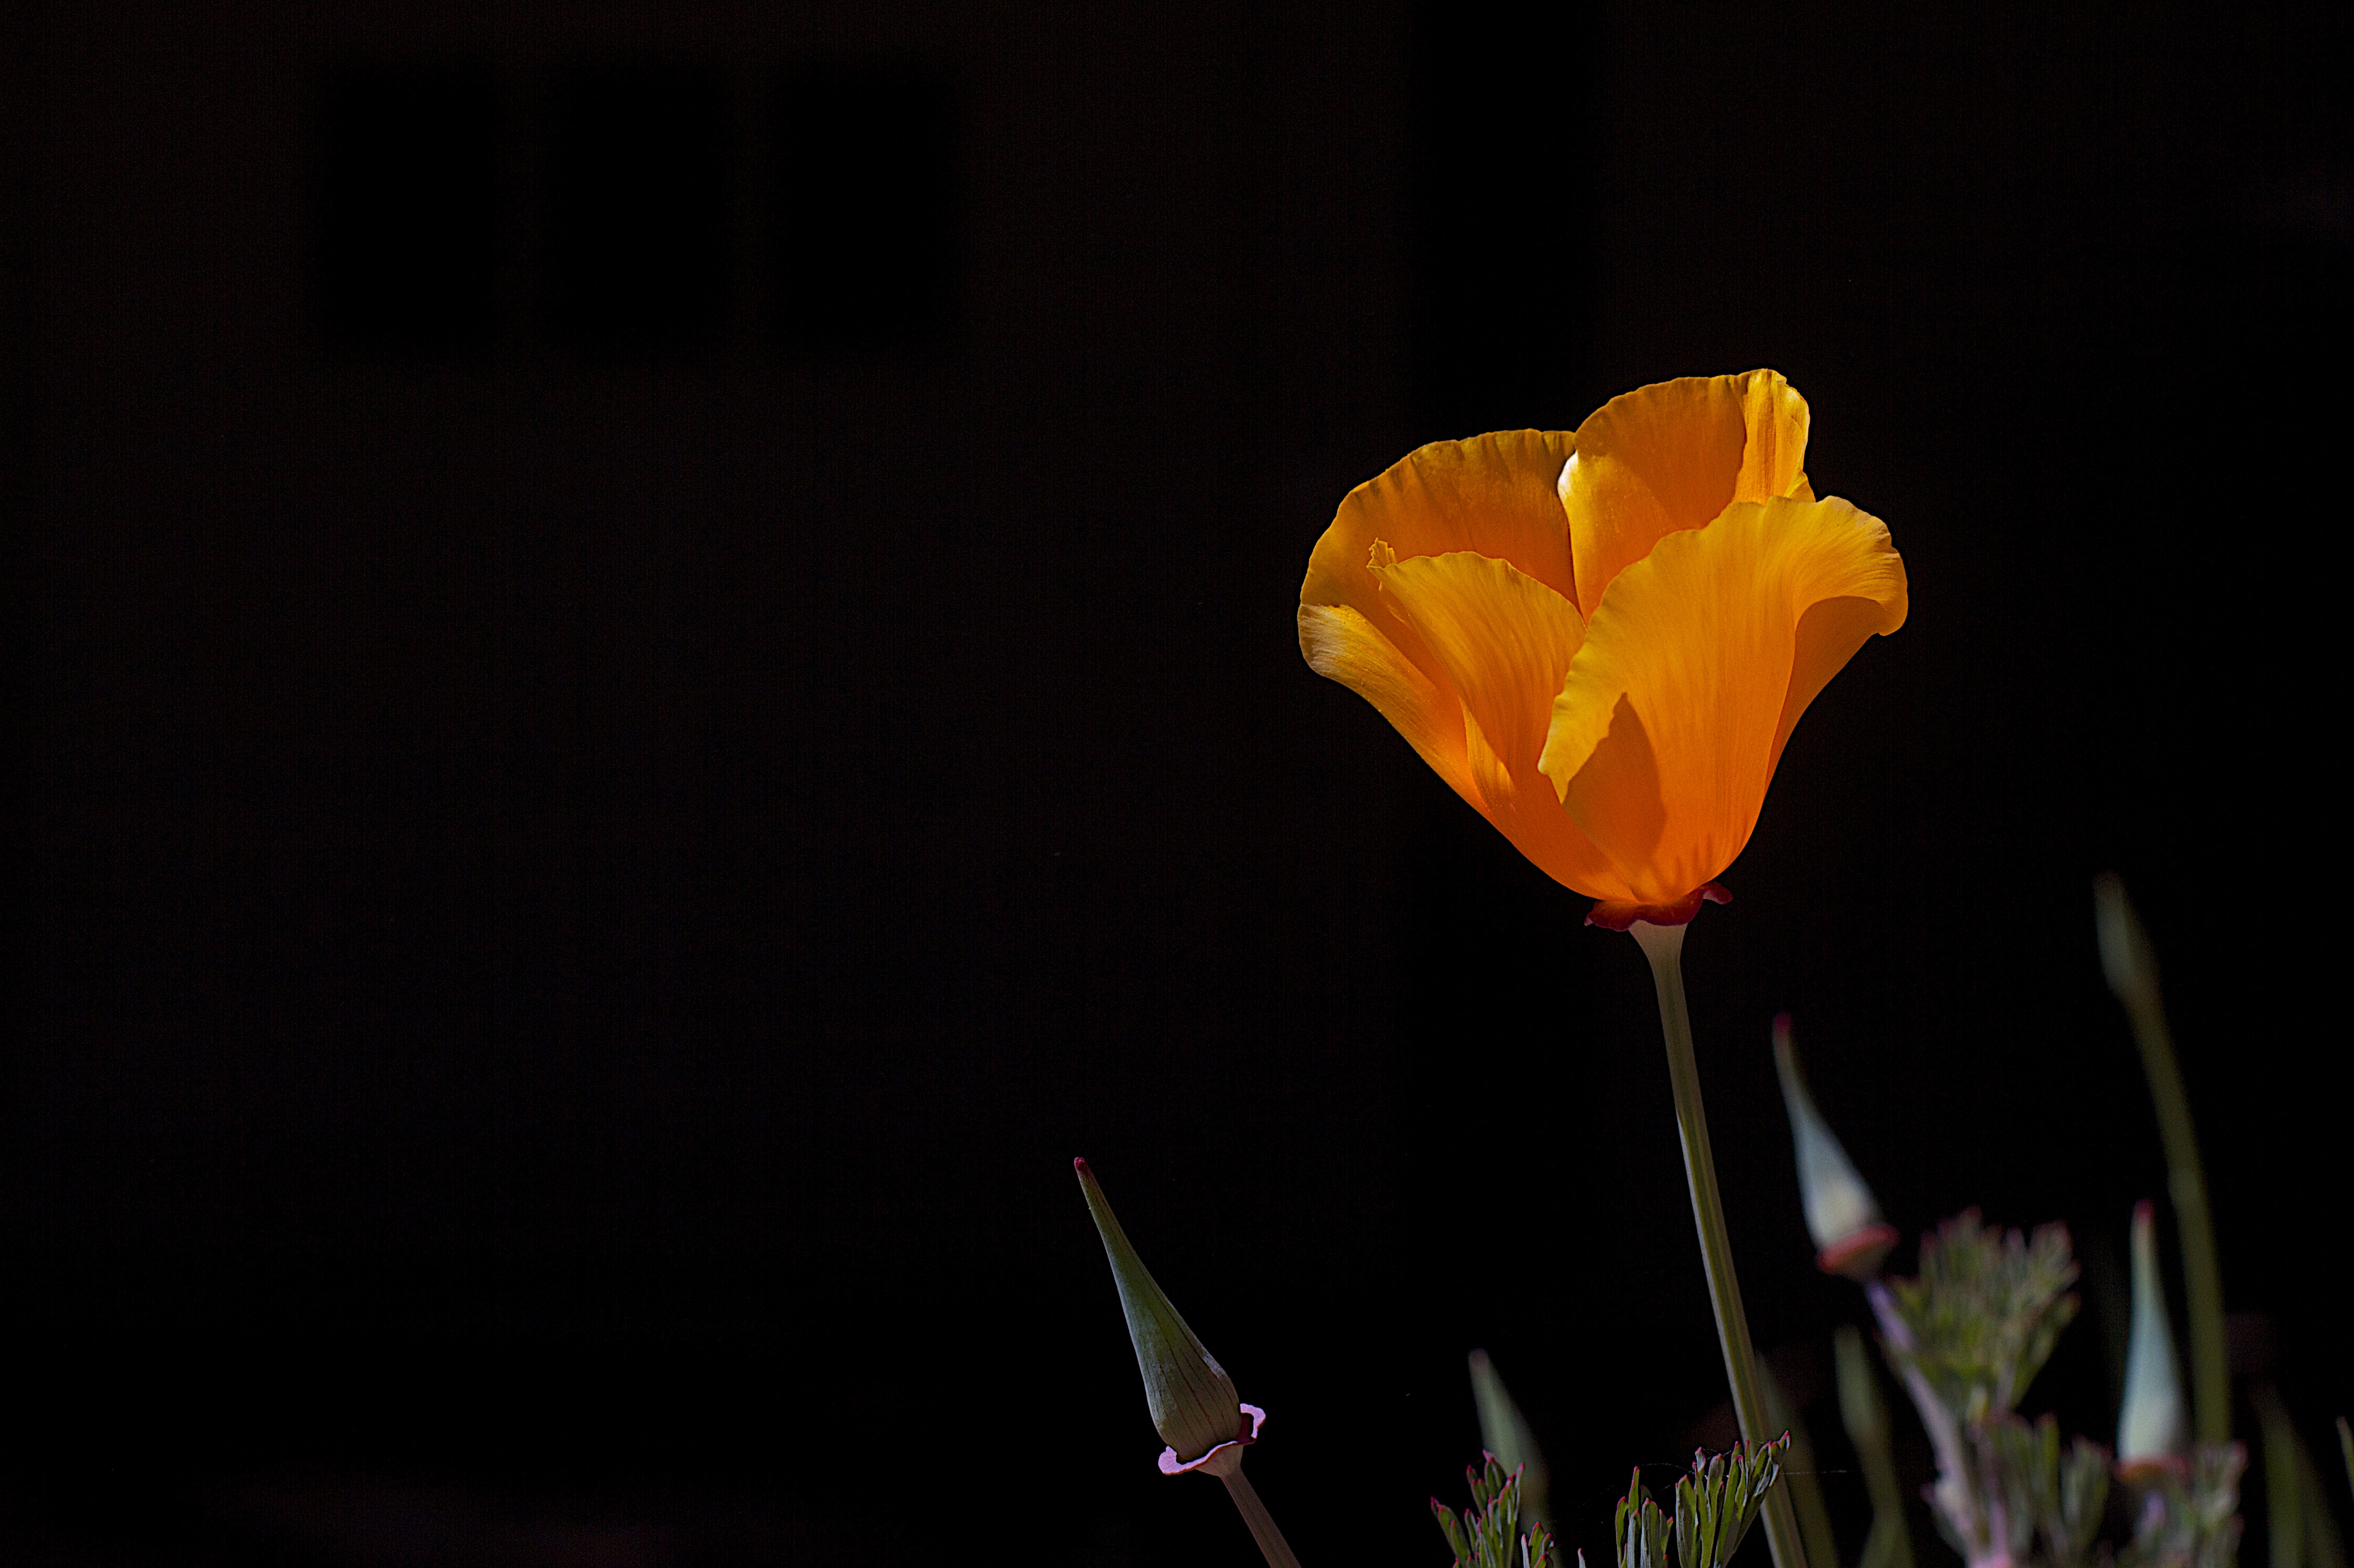
plant, leaf, flower, petal, yellow, flora, macro photography, flowering plant, plant stem, land plant